Vehicle registration plates of Canada

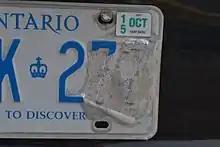
A damaged Ontario licence plate, with its validation stickers placed on the upperhand corner

The sticker is usually placed on one corner of the plate, while the month of the year in which the plate would expire is printed in an opposing corner. Some jurisdictions combine the year and month on one sticker. In others, the plate's validation is a decal displayed from the inside of the windshield. The colour of plate stickers and windshield decals often change annually, to allow for easier detection by police. Quebec no longer issues plate stickers and has not done so since 1992. Saskatchewan stopped issuing the stickers on November 1, 2012, as a cost saving measure. British Columbia no longer issues insurance decals and allows motorists to remove existing and expired decals from their licence plates as of May 1, 2022.